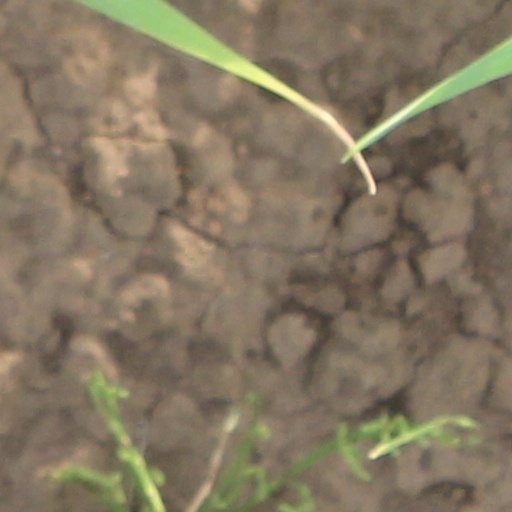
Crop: wheat